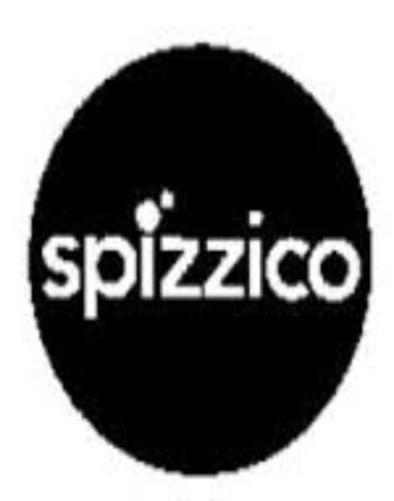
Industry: Food